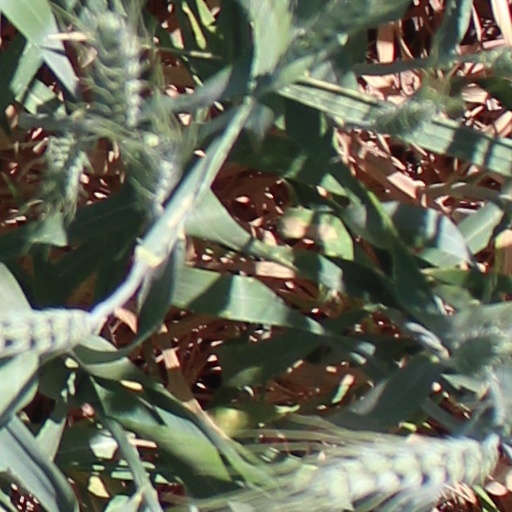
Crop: wheat